St. Vitus church (Gärtringen)

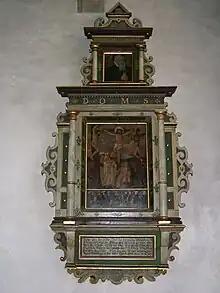
Epitaph for Magister Wilhelm Gmelin

In addition to other grave slabs and funerary shields on and in the church, there are also two wooden epitaphs in the nave. One is dedicated to Ulrich Oberanns, who, among other things, donated the altar cross, the other to Wilhelm Gmelin, the long-time pastor of Gärtringen, who died in 1612. This is located today next to the southern choir arch. It has a three-part structure and is surrounded by Renaissance ornaments. The central panel contains a crucifixion group as the main painting, and below it is a landscape painting of the priest's family. The epitaph was made by Wilhelm's son Johann Georg. When the epitaph made by him was painted, he was already deceased, because a skull was assigned to him in the family picture. The epitaph was painted by Wilhelm's grandson, Magister Wilhelm Schickard, who, being versatile, is also considered to be the designer of the first functioning mechanical calculating machine.